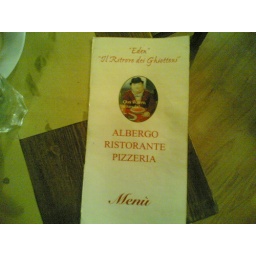
The best pizza in Italy was found in a small restaurant in the Tuscan mountain town of Santa Fiora.